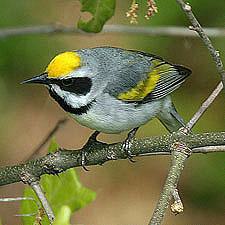
A photo of a golden winged warbler